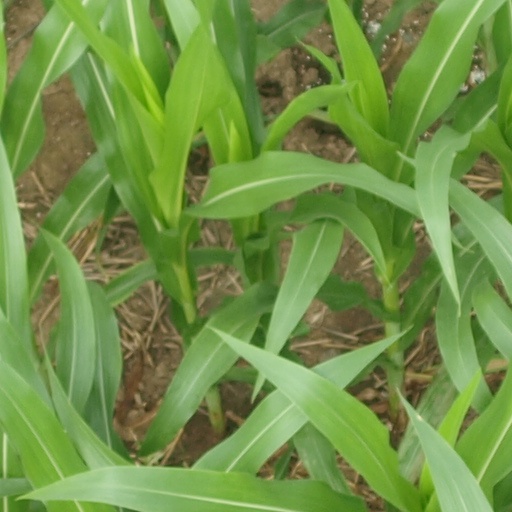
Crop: maize; corn